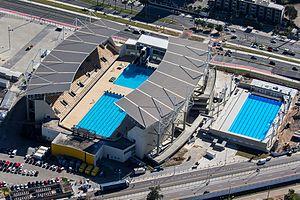
Les Jeux olympiques d'été de 2016 ont été célébrés en 2016 à Rio de Janeiro, au Brésil. Le lieu de la compétition a été choisi le 2 octobre 2009 et annoncé par Jacques Rogge, lors de la 121ᵉ session du Comité international olympique, qui se tenait à Copenhague, au Danemark.